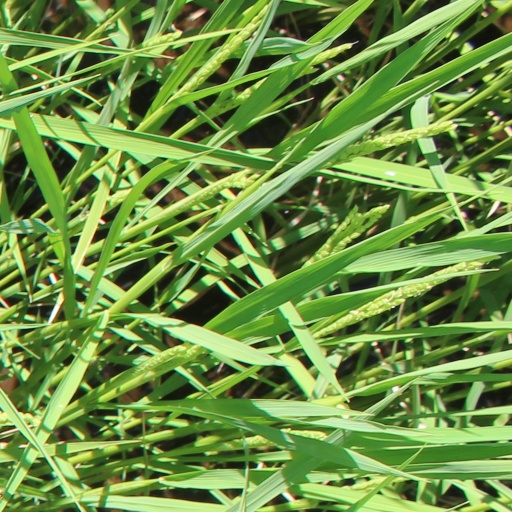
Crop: rice